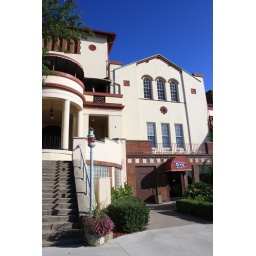
I am amazed at how deep a blue the sky appeared in this shot!